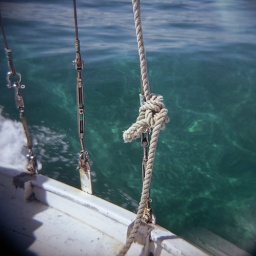
On a sailboat off the coast of Caye Caulker in Belize; Holga 120N using Fuji PRO400H color film